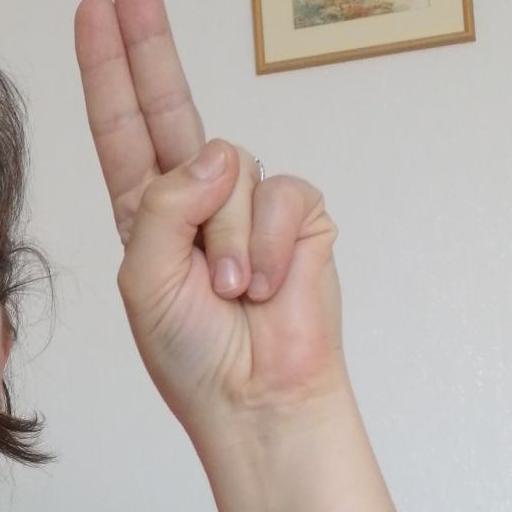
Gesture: two_up